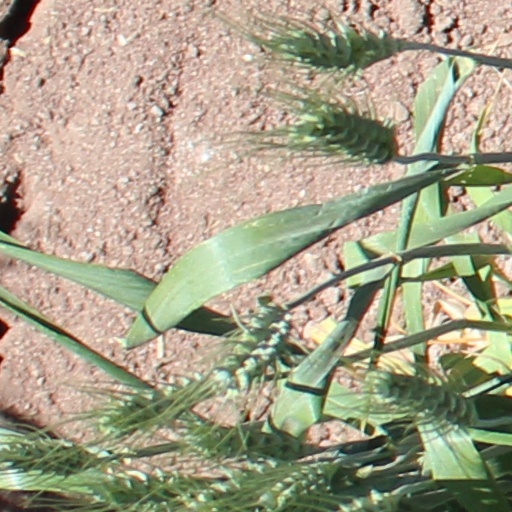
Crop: wheat